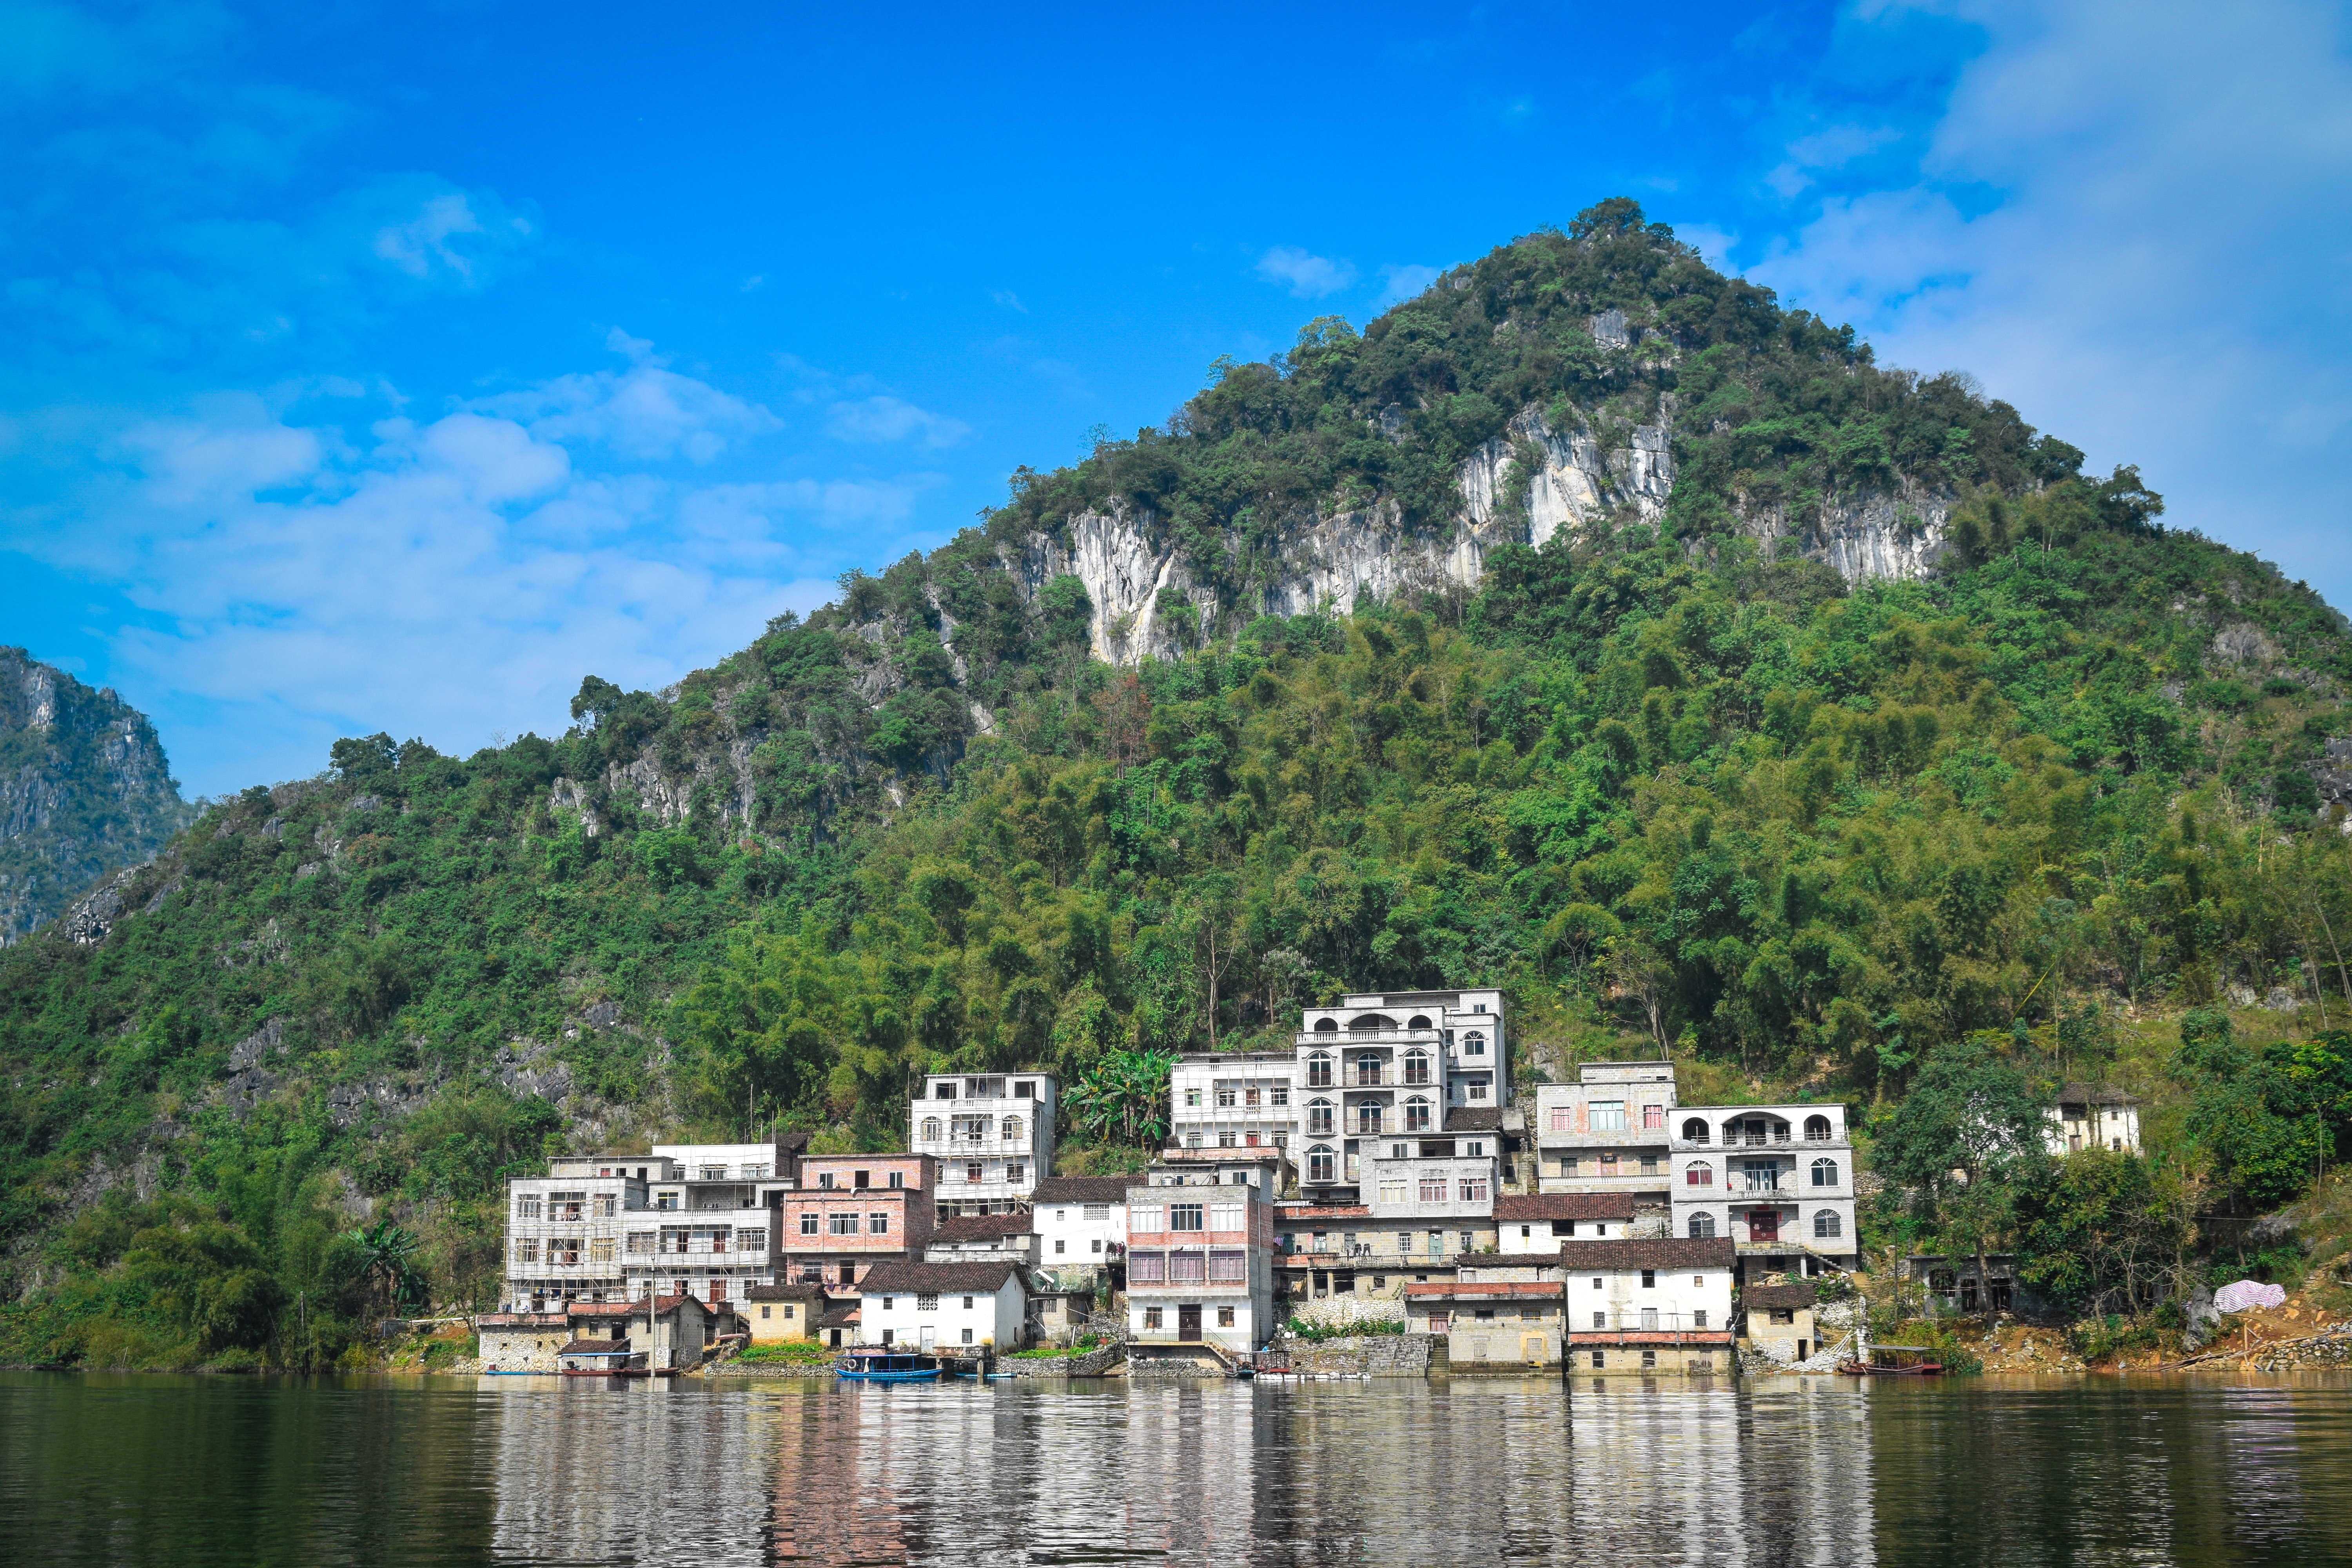
sea, coast, mountain, lake, town, mountain range, vacation, village, bay, fjord, tourism, landform, water on the others, kanbayashi, dalong, geographical feature, mountainous landforms